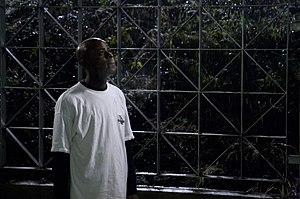
Serge, protagoniste du film «
Vol spécial est un film documentaire suisse réalisé par Fernand Melgar, sorti en 2011.